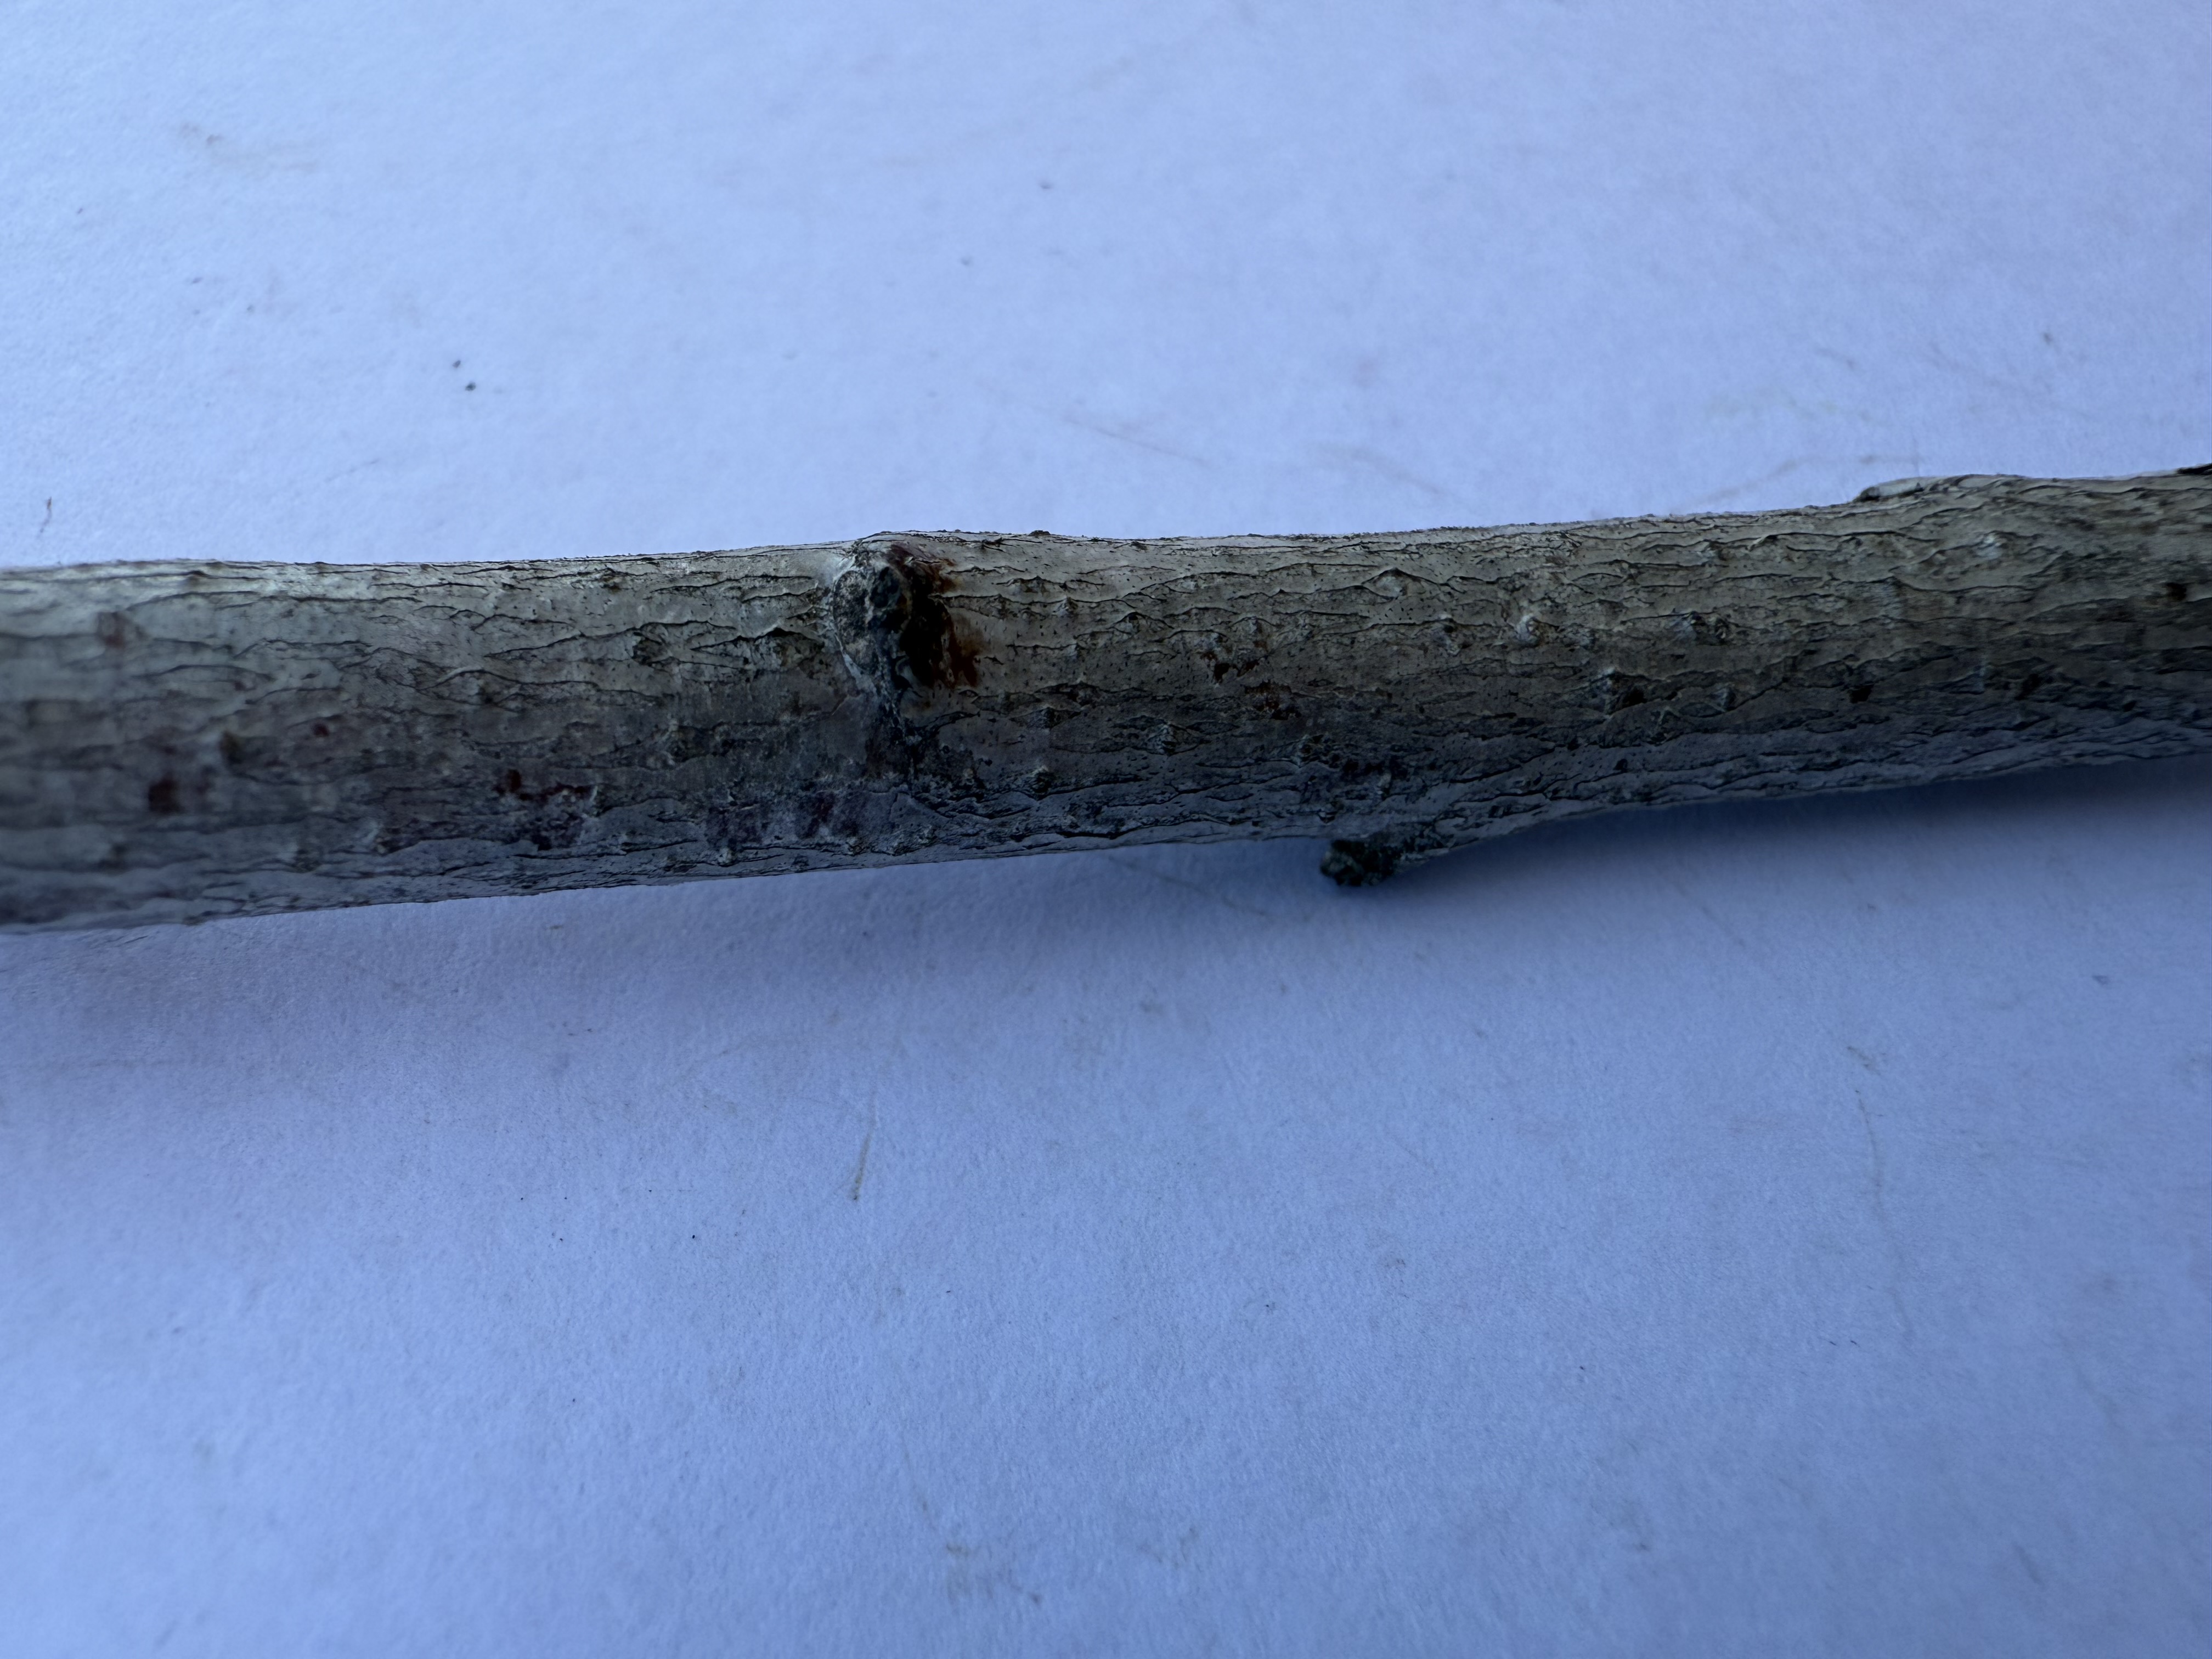
Variety: Hale Peach